Joseph Agassi

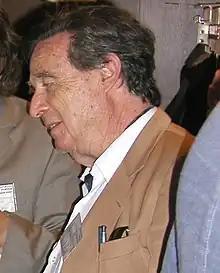
Agassi in 2007

Joseph Agassi (born Joseph Birnbaum; 7 May 1927 – 22 January 2023) was an Israeli academic with contributions in logic, scientific method, and philosophy. He studied under Karl Popper and taught at the London School of Economics.